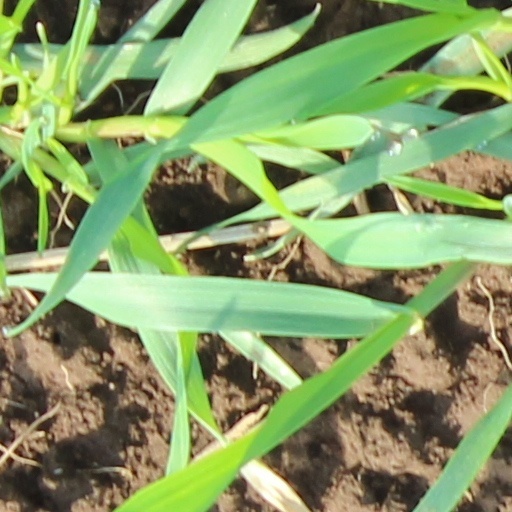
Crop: wheat